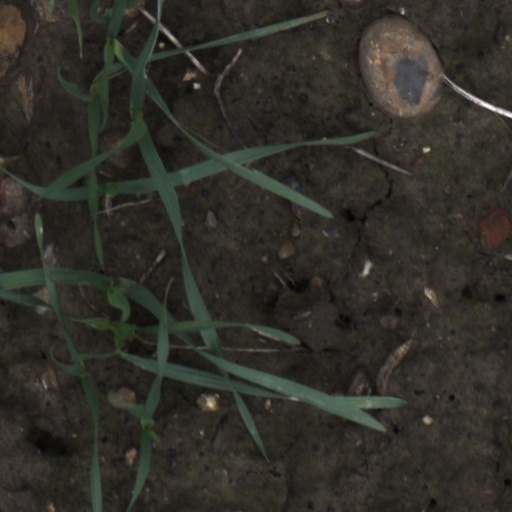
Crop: wheat